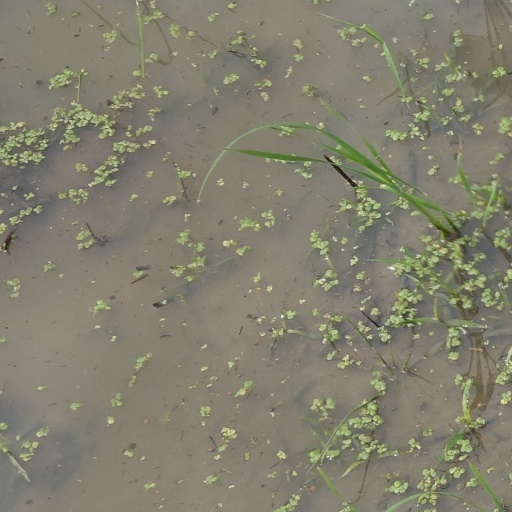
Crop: rice